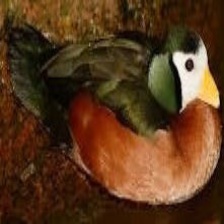
Species: AFRICAN PYGMY GOOSE
Scientific name: NETTAPUS AURITUS
ImageNet parent category: goose